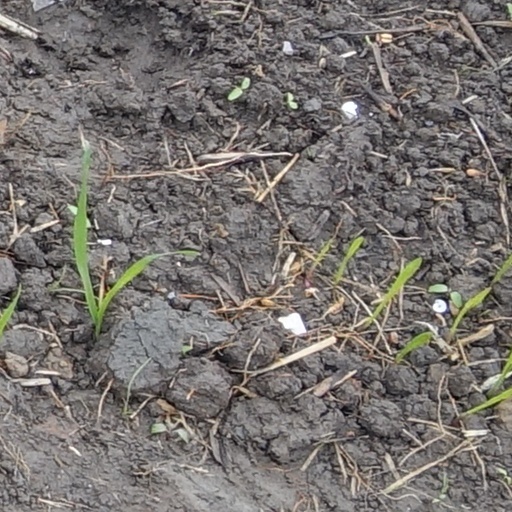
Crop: wheat